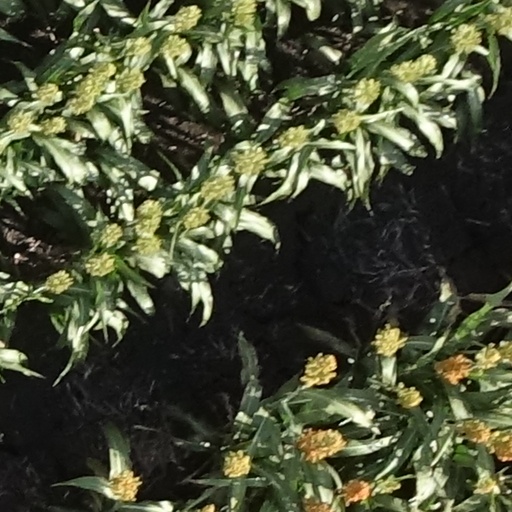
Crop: sorghum